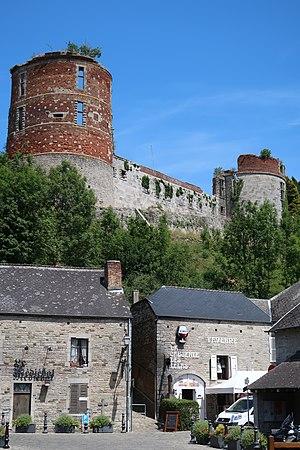
Hierges, château
Hierges est une commune française, située dans le département des Ardennes en région Grand Est.